Answer in natural language. Considering the relative positions, is artistic colourful white paper drawing scenario (marked B) to the left or right of modern black leather chair (marked C)? Choose between the following options: right or left
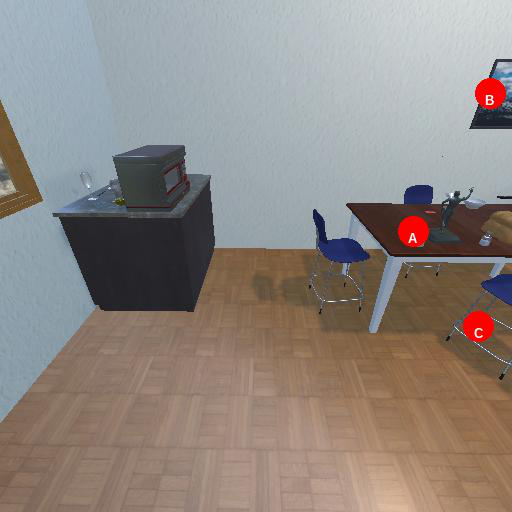
<answer>right</answer>